Zabag (ancient territory)

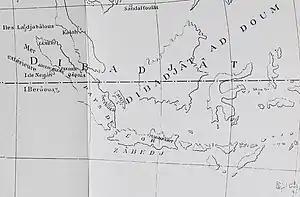
Toponym identification in Ajayib al-Hind, Zabag ("Zabedj") is interpreted as Java.

Zabag (Indonesian: "Sabak"; Chinese: 阇婆 or 闍婆 ""She-bó"""," ""Shepo""; Sanskrit: "Javaka"; Arabic: الزابج ""Zabaj""; Latin: Jabad) is thought to have been an ancient territory located south of China somewhere in Southeast Asia, between the Chenla Kingdom (now Cambodia) and Java. Several historians have associated this kingdom with Srivijaya and thought its location was somewhere in Sumatra, Java or Malay Peninsula. Indonesian historians have suggested that Zabag is connected to the present day Muara Sabak area, the estuary of Batang Hari River in East Tanjung Jabung Regency, Jambi province. Zabag could also have been located in Java, not Srivijaya because Zabag is noted to annex Srivijaya, and the size of Zabag is only half the size of an island called Ramni (Sumatra).